Whispering Hills, Dallas

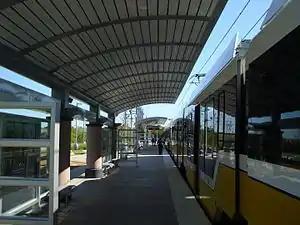
Lake Highlands Station

The neighborhood benefits from its close proximity to the major High Five Interchange of I-635 and Central Expressway in North Dallas and in addition the Dallas Area Rapid Transit rail service.